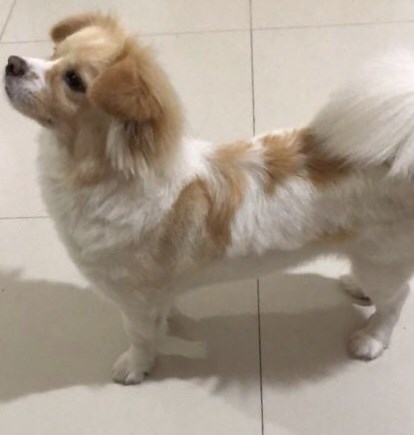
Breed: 806-n000129-papillon